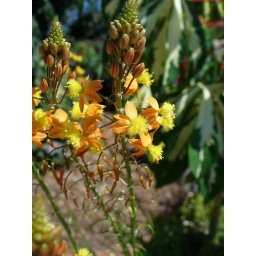
plants in pot #1, 9.7.08